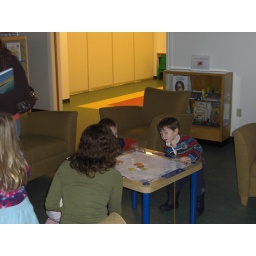
come and relax in our &amp;quot;big person&amp;quot; lounge area :: or enjoy the interactive magnetic coffee table